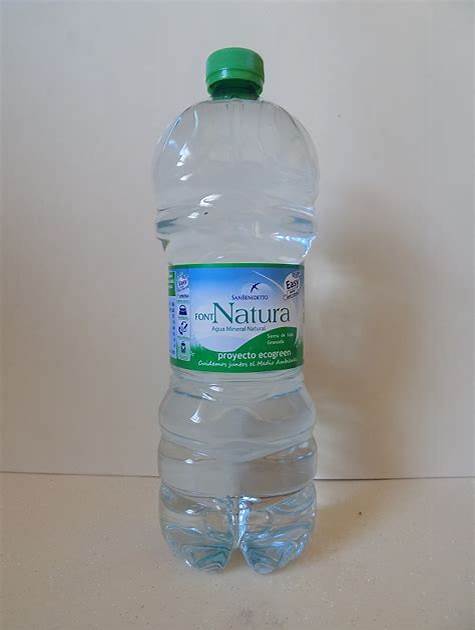
Waste category: plastic